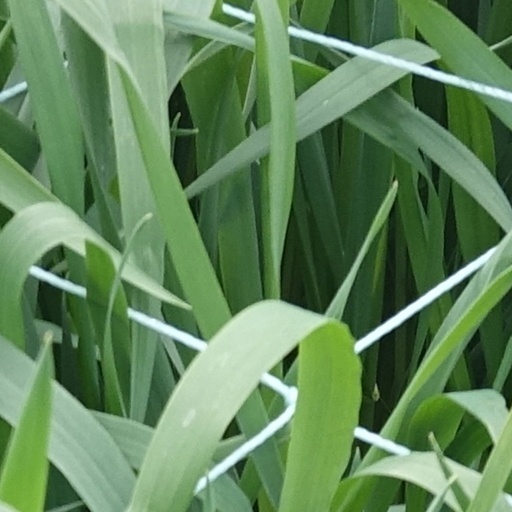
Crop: wheat